Scott Dixon

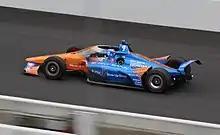
Dixon racing in the 2021 Indianapolis 500

Dixon signed a multi-year contract extension with CGR through to the end of the 2023 season after rejecting an offer from McLaren CEO Zak Brown to join the brand's IndyCar team for a rumoured three seasons before the 2019 championship. The season's first seven races yielded four podium finishes in St. Petersburg, Barber, Long Beach and the Indianapolis road course. Dixon won the second race of the Chevrolet Detroit Grand Prix doubleheader after starting sixth. Following four top-five finishes, he held off teammate Felix Rosenqvist to win the Honda Indy 200 from eighth, his second and final victory of 2019 and sixth at Mid-Ohio. Dixon finished fourth in the final Drivers' Championship standings with 578 points after finishing on the podium twice more at Pocono and Laguna Seca.